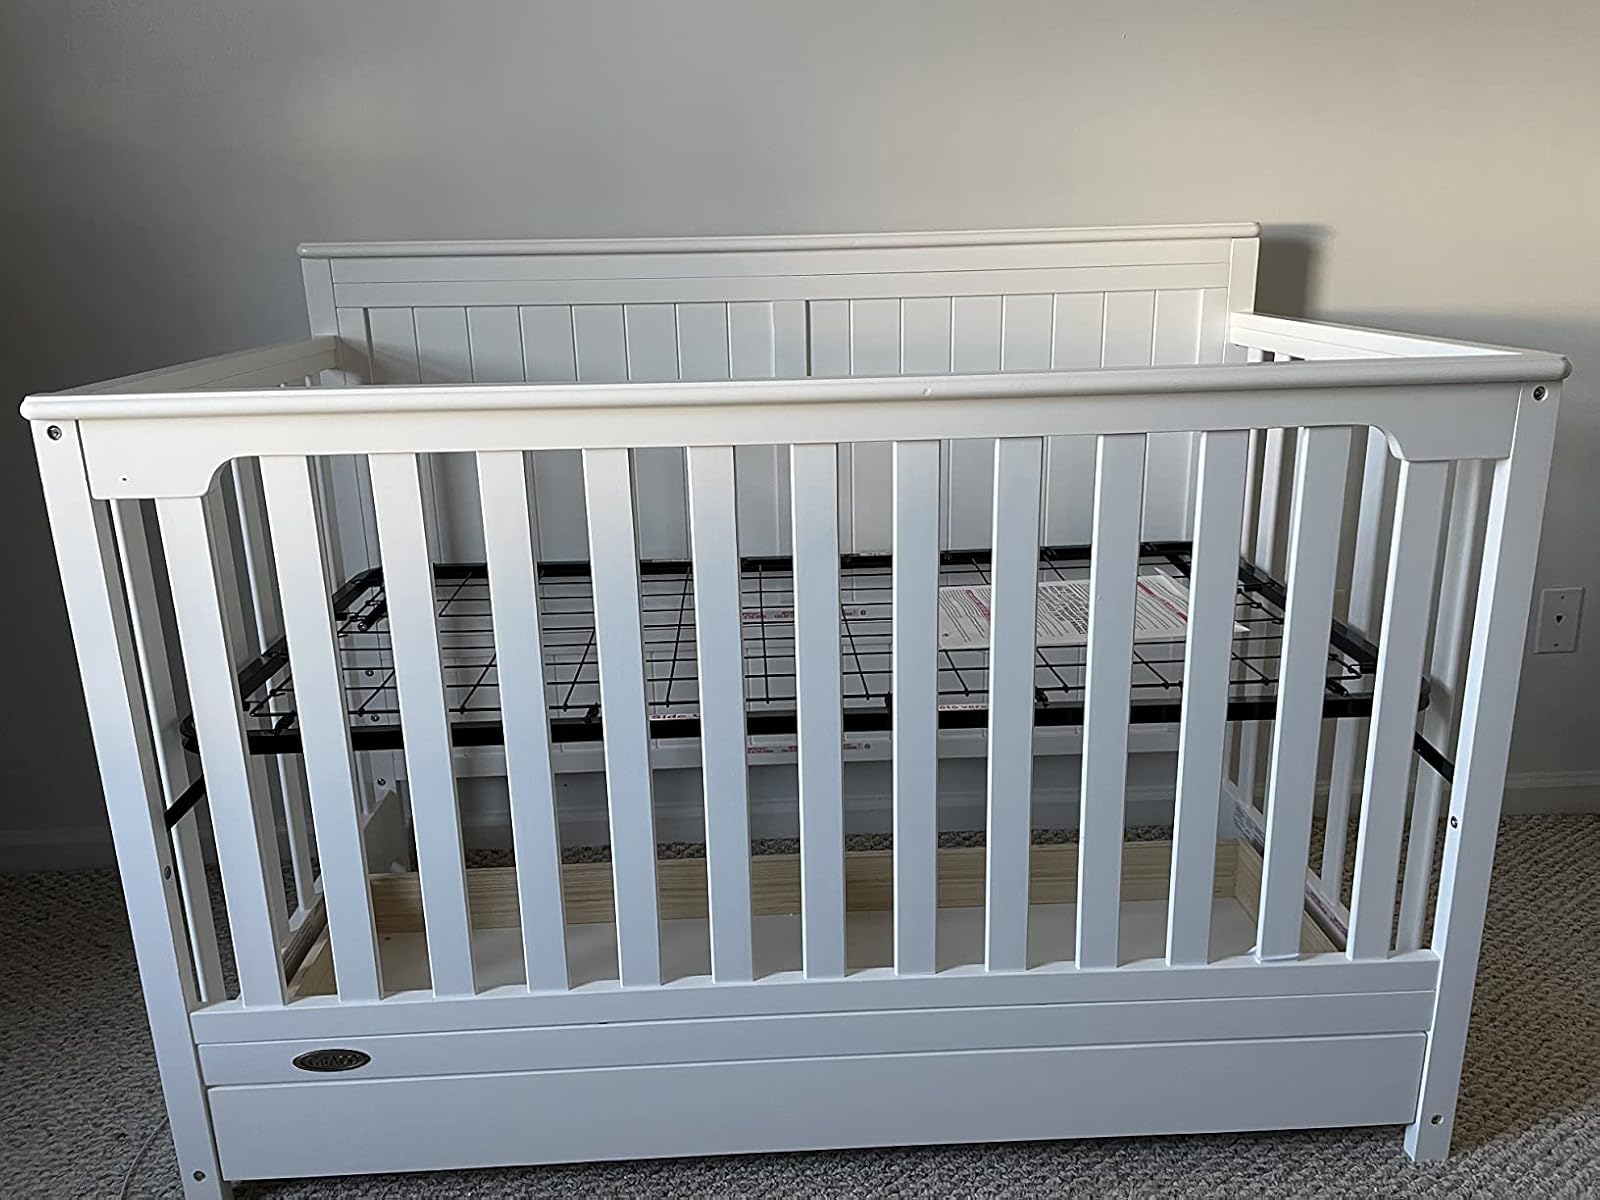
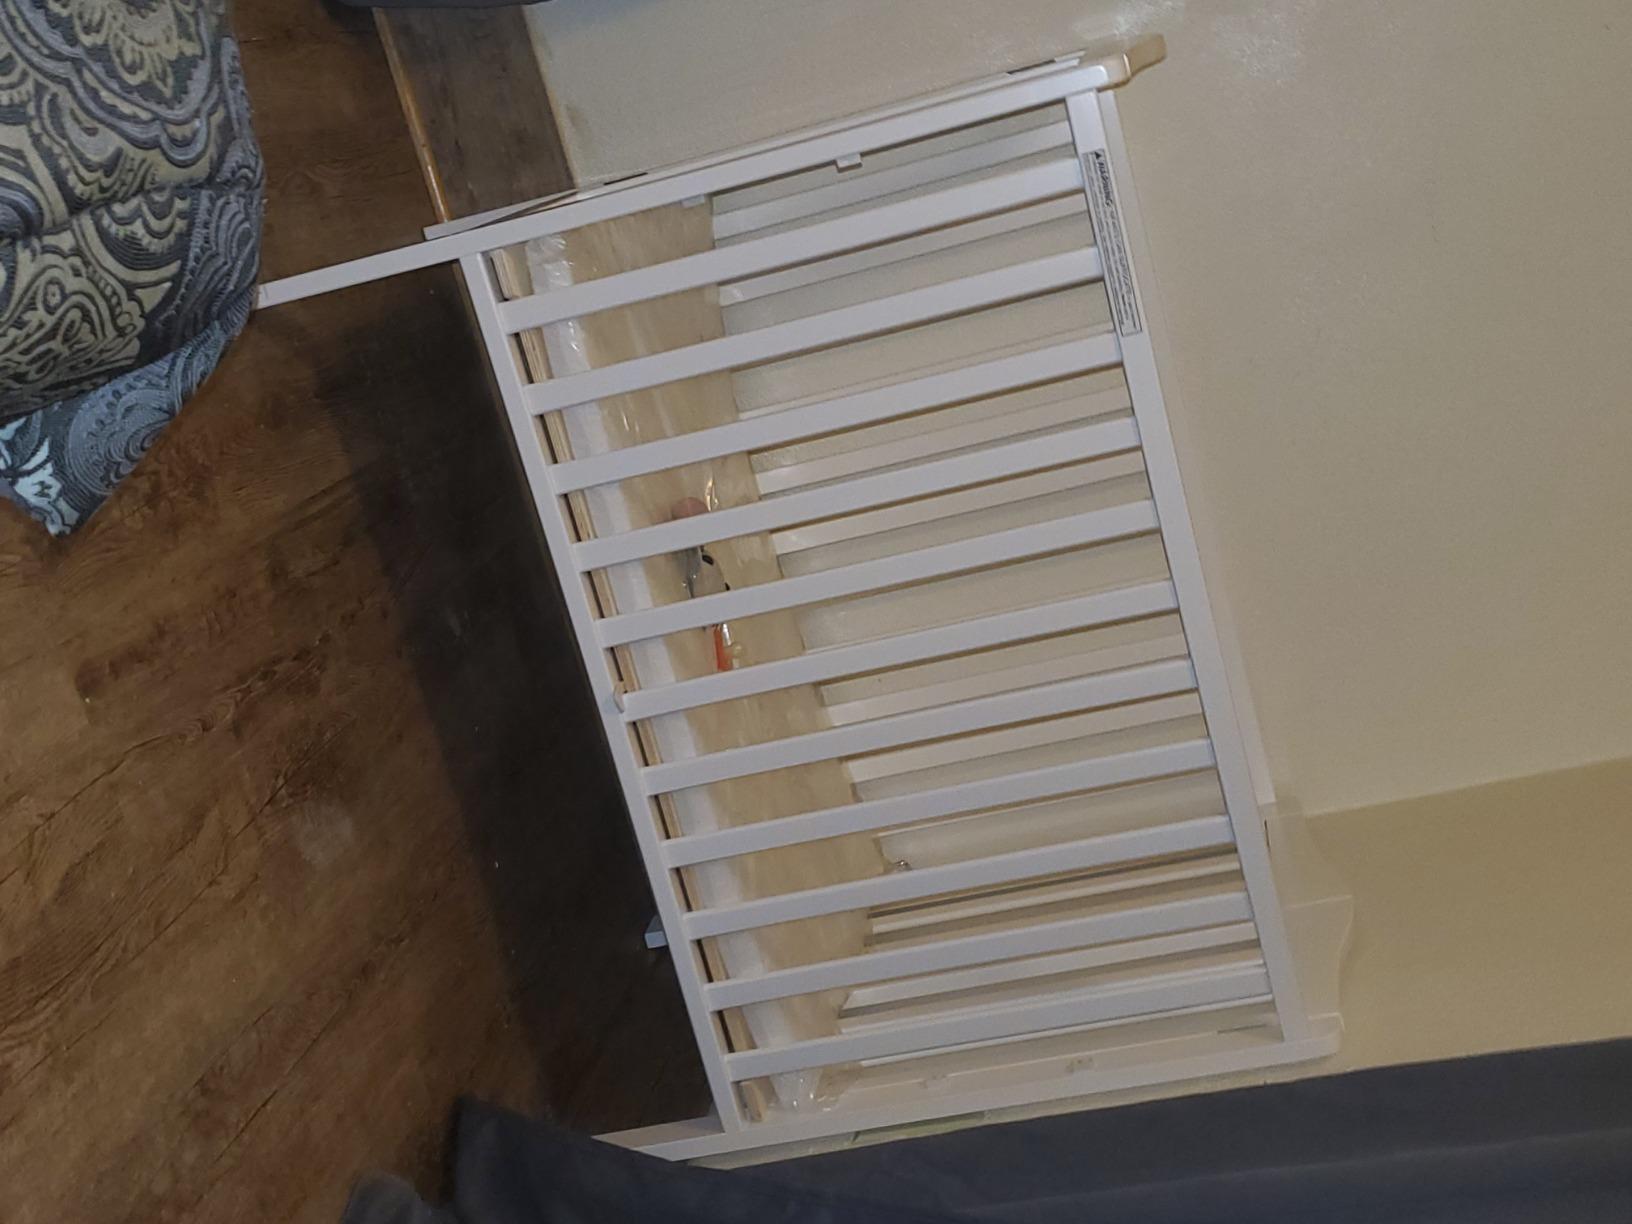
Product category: products_crib
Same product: no